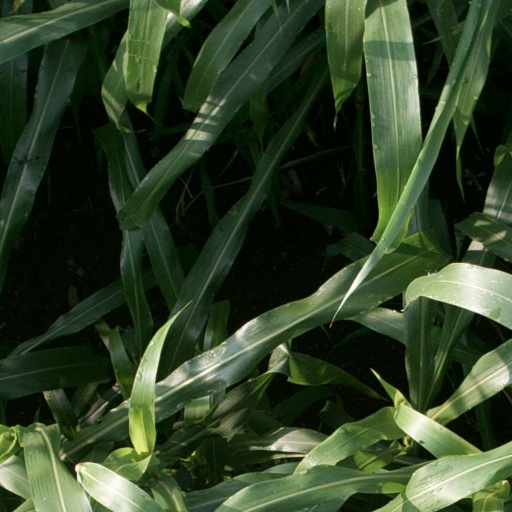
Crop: sorghum